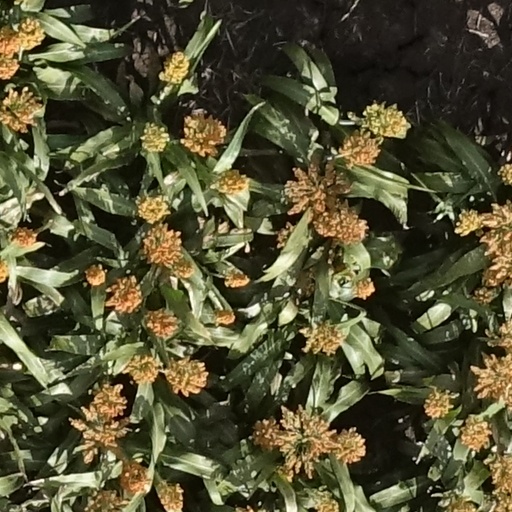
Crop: sorghum